Anna Stonum

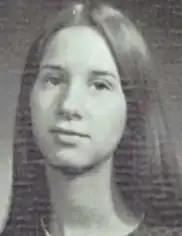
Anna Stonum, from the 1975 yearbook of North High School, Granite City

Anna Marie Stonum (October 14, 1958 – February 6, 1999) was an American artist and disability rights activist based in Chicago.